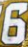
Number: 6